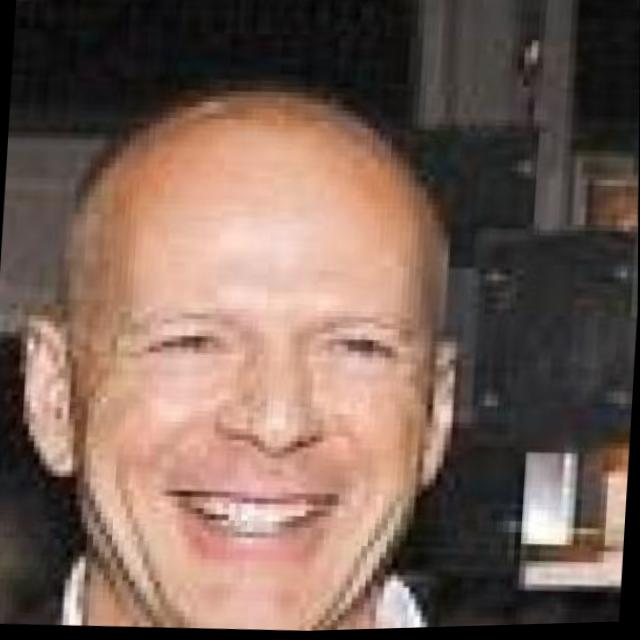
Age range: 45-64